Arii Station

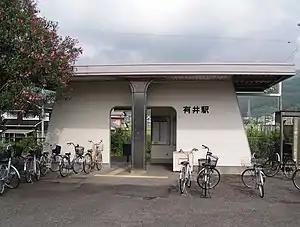
Arii Station

is a passenger railway station in located in the city of Kumano, Mie Prefecture, Japan, operated by Central Japan Railway Company (JR Tōkai).